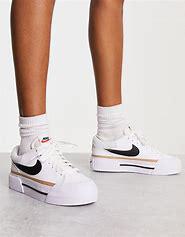
Brand: Nike
Model: Court